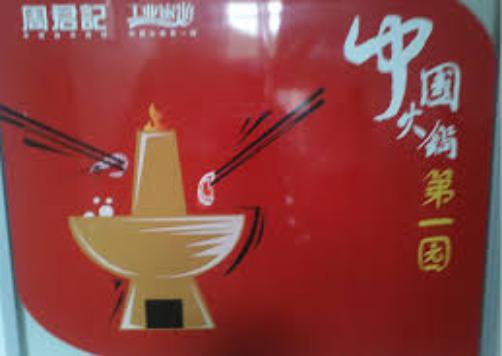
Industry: Food